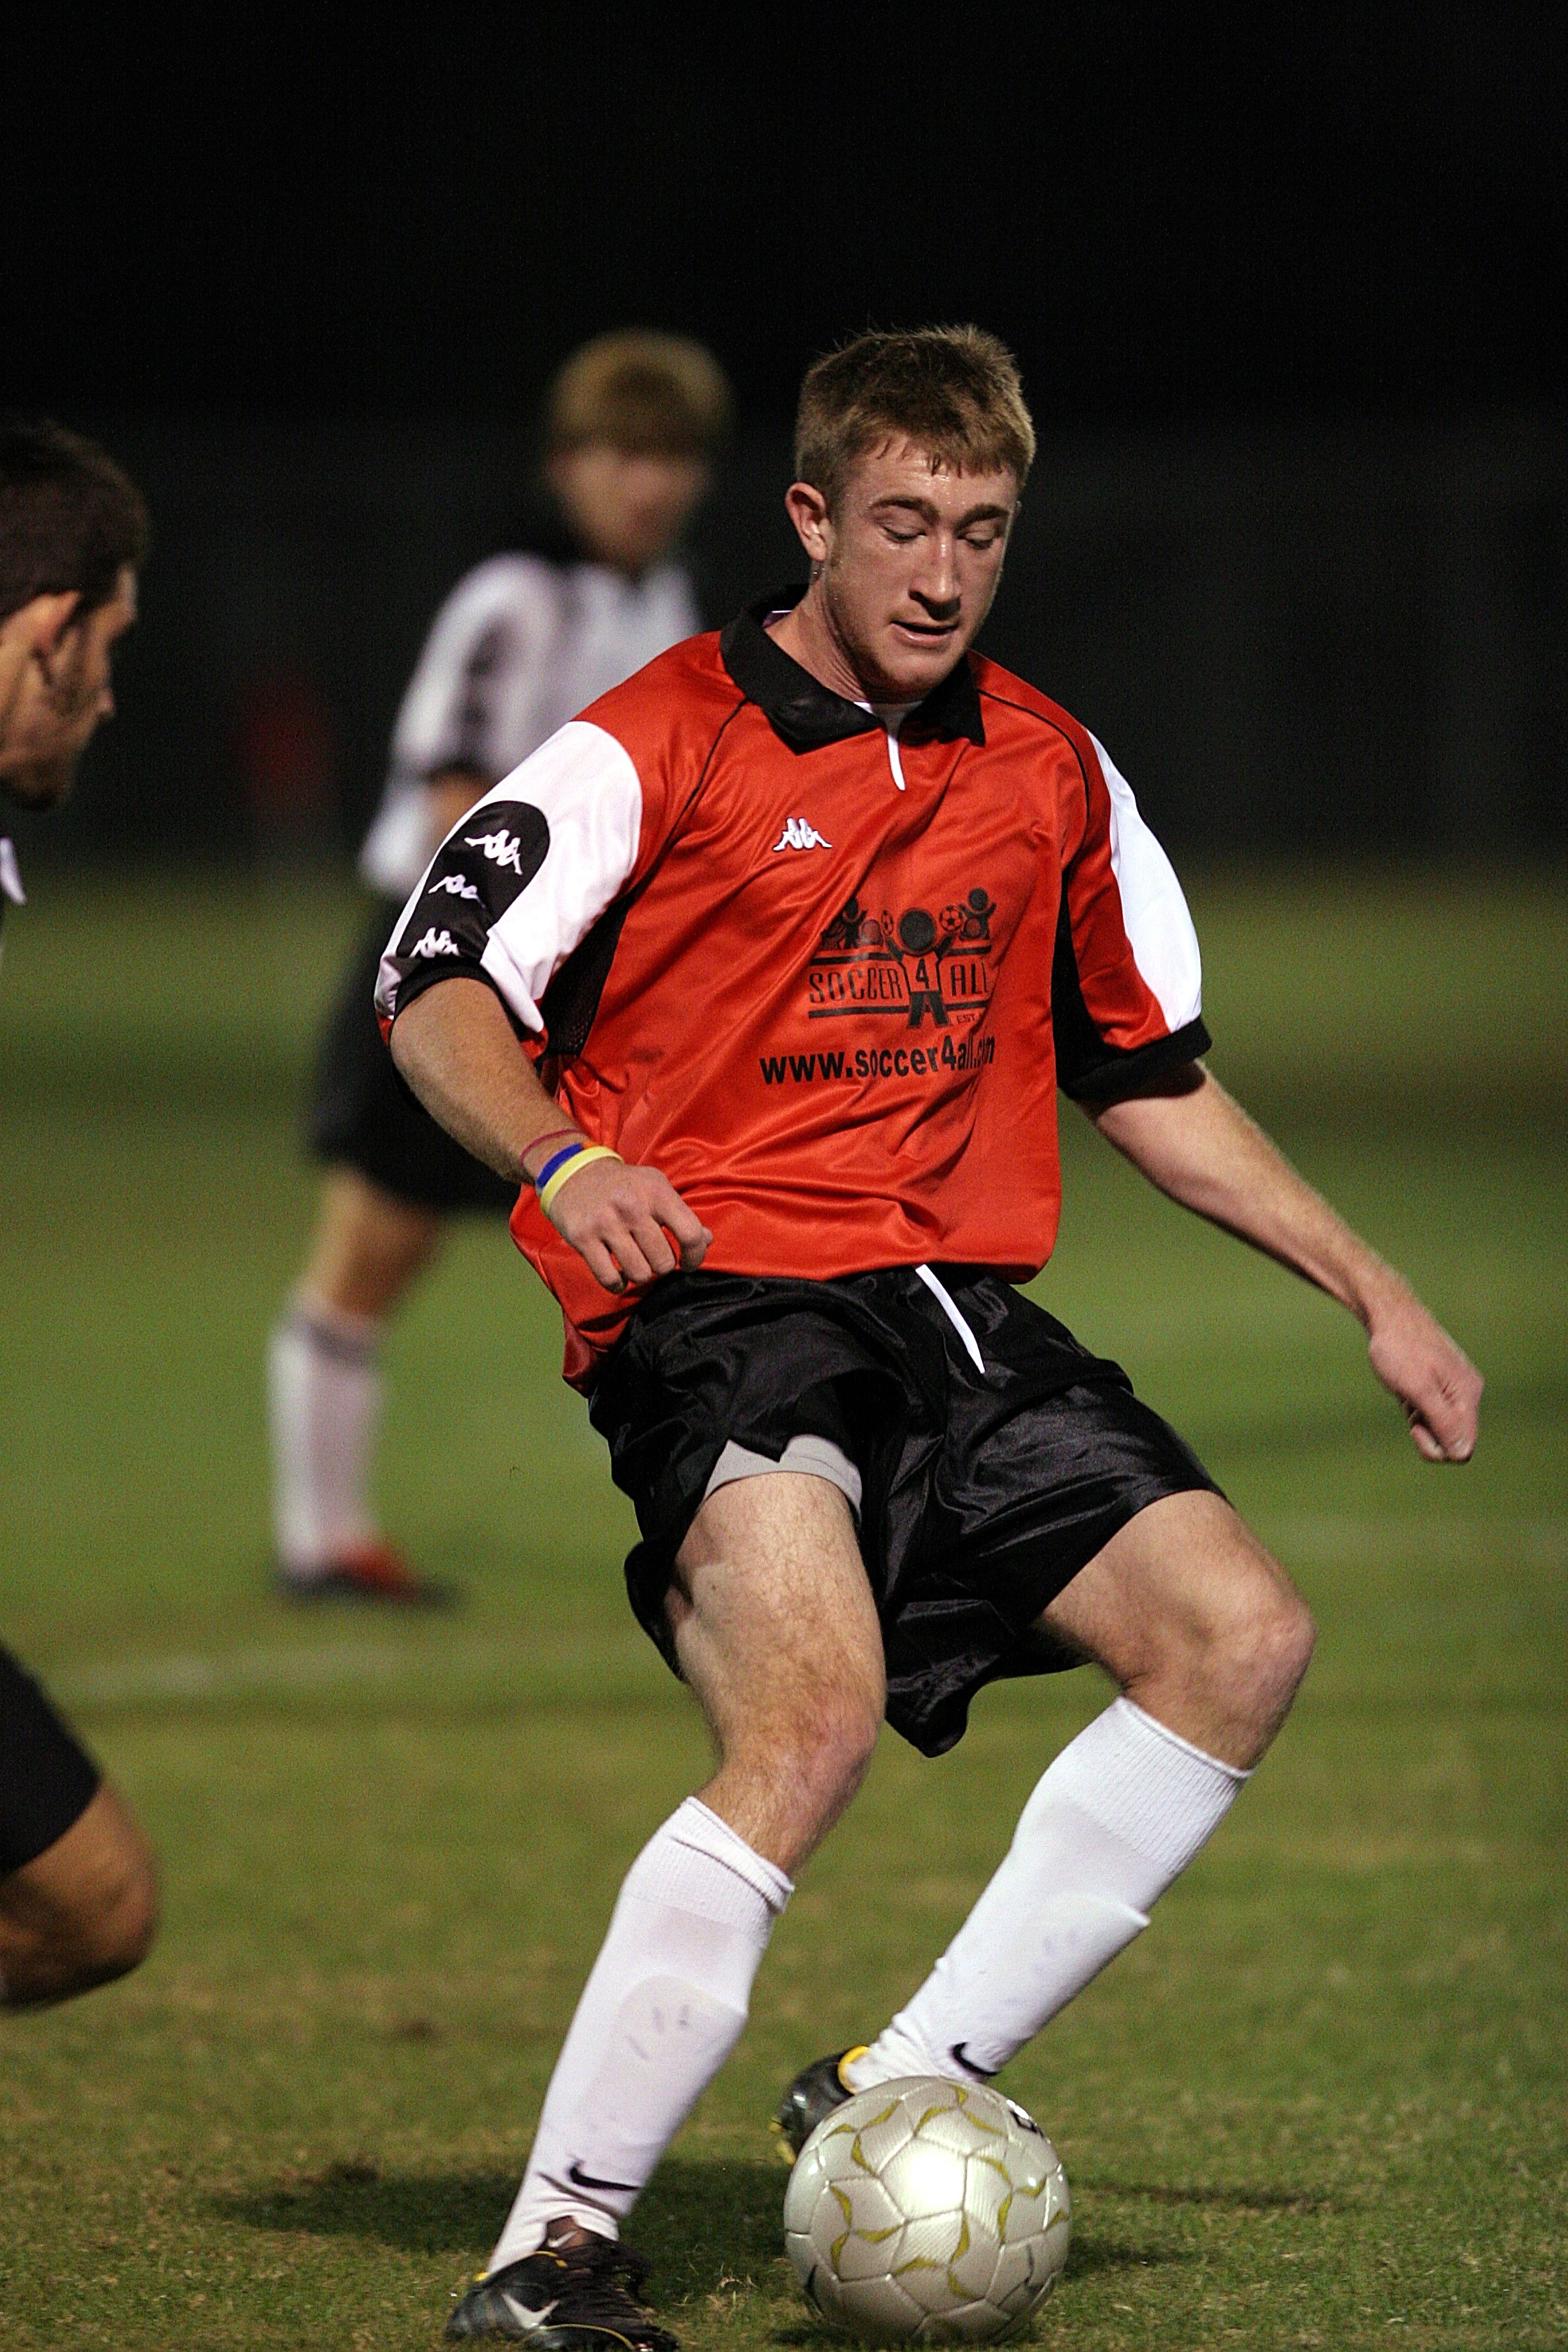
man, grass, sport, field, game, action, soccer, football, player, competition, sports, ball, active, kick, tackle, football player, ball game, kicking, sports balls, soccer player, soccer ball, team sport, rugby football